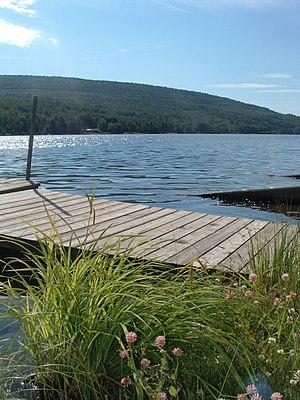
Débarcadère au Lac Long à Rivière-Bleue, Quebec, Canada.
Rivière-Bleue est une municipalité canadienne de près de 1 500 habitants faisant partie de la municipalité régionale de comté du Témiscouata située dans l'Est du Québec au Bas-Saint-Laurent près de la frontière avec les États-Unis et le Nouveau-Brunswick. Le territoire de la municipalité comprenant deux lacs est un bon site de villégiature.